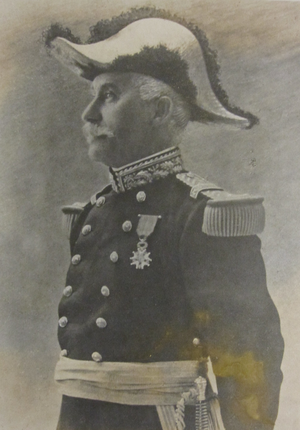
Louis-François Marcot, né le 22 août 1845 à Vauvillers et mort le 4 octobre 1914 à Essarts-lès-Bucquoy, est un officier général français.
Cet article est une liste de saint-cyriens notoires, qui disposent d'un article Wikipédia, classée par promotion, et par ordre alphabétique à l'intérieur de chacune d’elles.